The Holly and the Ivy (film)

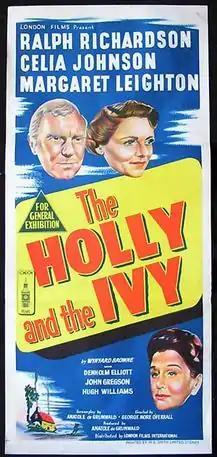
Original Australian film poster

The Holly and the Ivy is a 1952 British drama film directed by George More O'Ferrall and starring Ralph Richardson, Celia Johnson, and Margaret Leighton. It was adapted from the 1950 play of the same name by Wynyard Browne. Produced by Anatole de Grunwald and co-scripted by Browne and de Grunwald it was distributed by British Lion Films, and released in the United States in 1954 by the independent Pacemaker Pictures. An Irish clergyman whose neglect of his grown offspring, in his zeal to tend to his parishioners, comes to the surface at a Christmas family gathering.